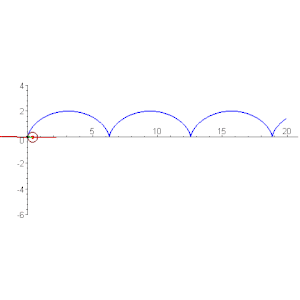
La cycloïde droite, aussi appelée roue d'Aristote ou roulette de Pascal, est une courbe plane transcendante, trajectoire d'un point fixé à un cercle qui roule sans glisser sur une droite ; elle a été appelée cycloïde pour la première fois par Jean de Beaugrand. Il s'agit donc d'une courbe cycloïdale particulière dont la directrice est une droite et dont le point générateur est situé sur le cercle lui-même ; c'est un cas particulier de trochoïde.